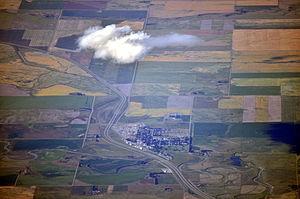
Milk River est une ville du Comté de Warner Nᵒ 5, située dans la province canadienne d'Alberta.